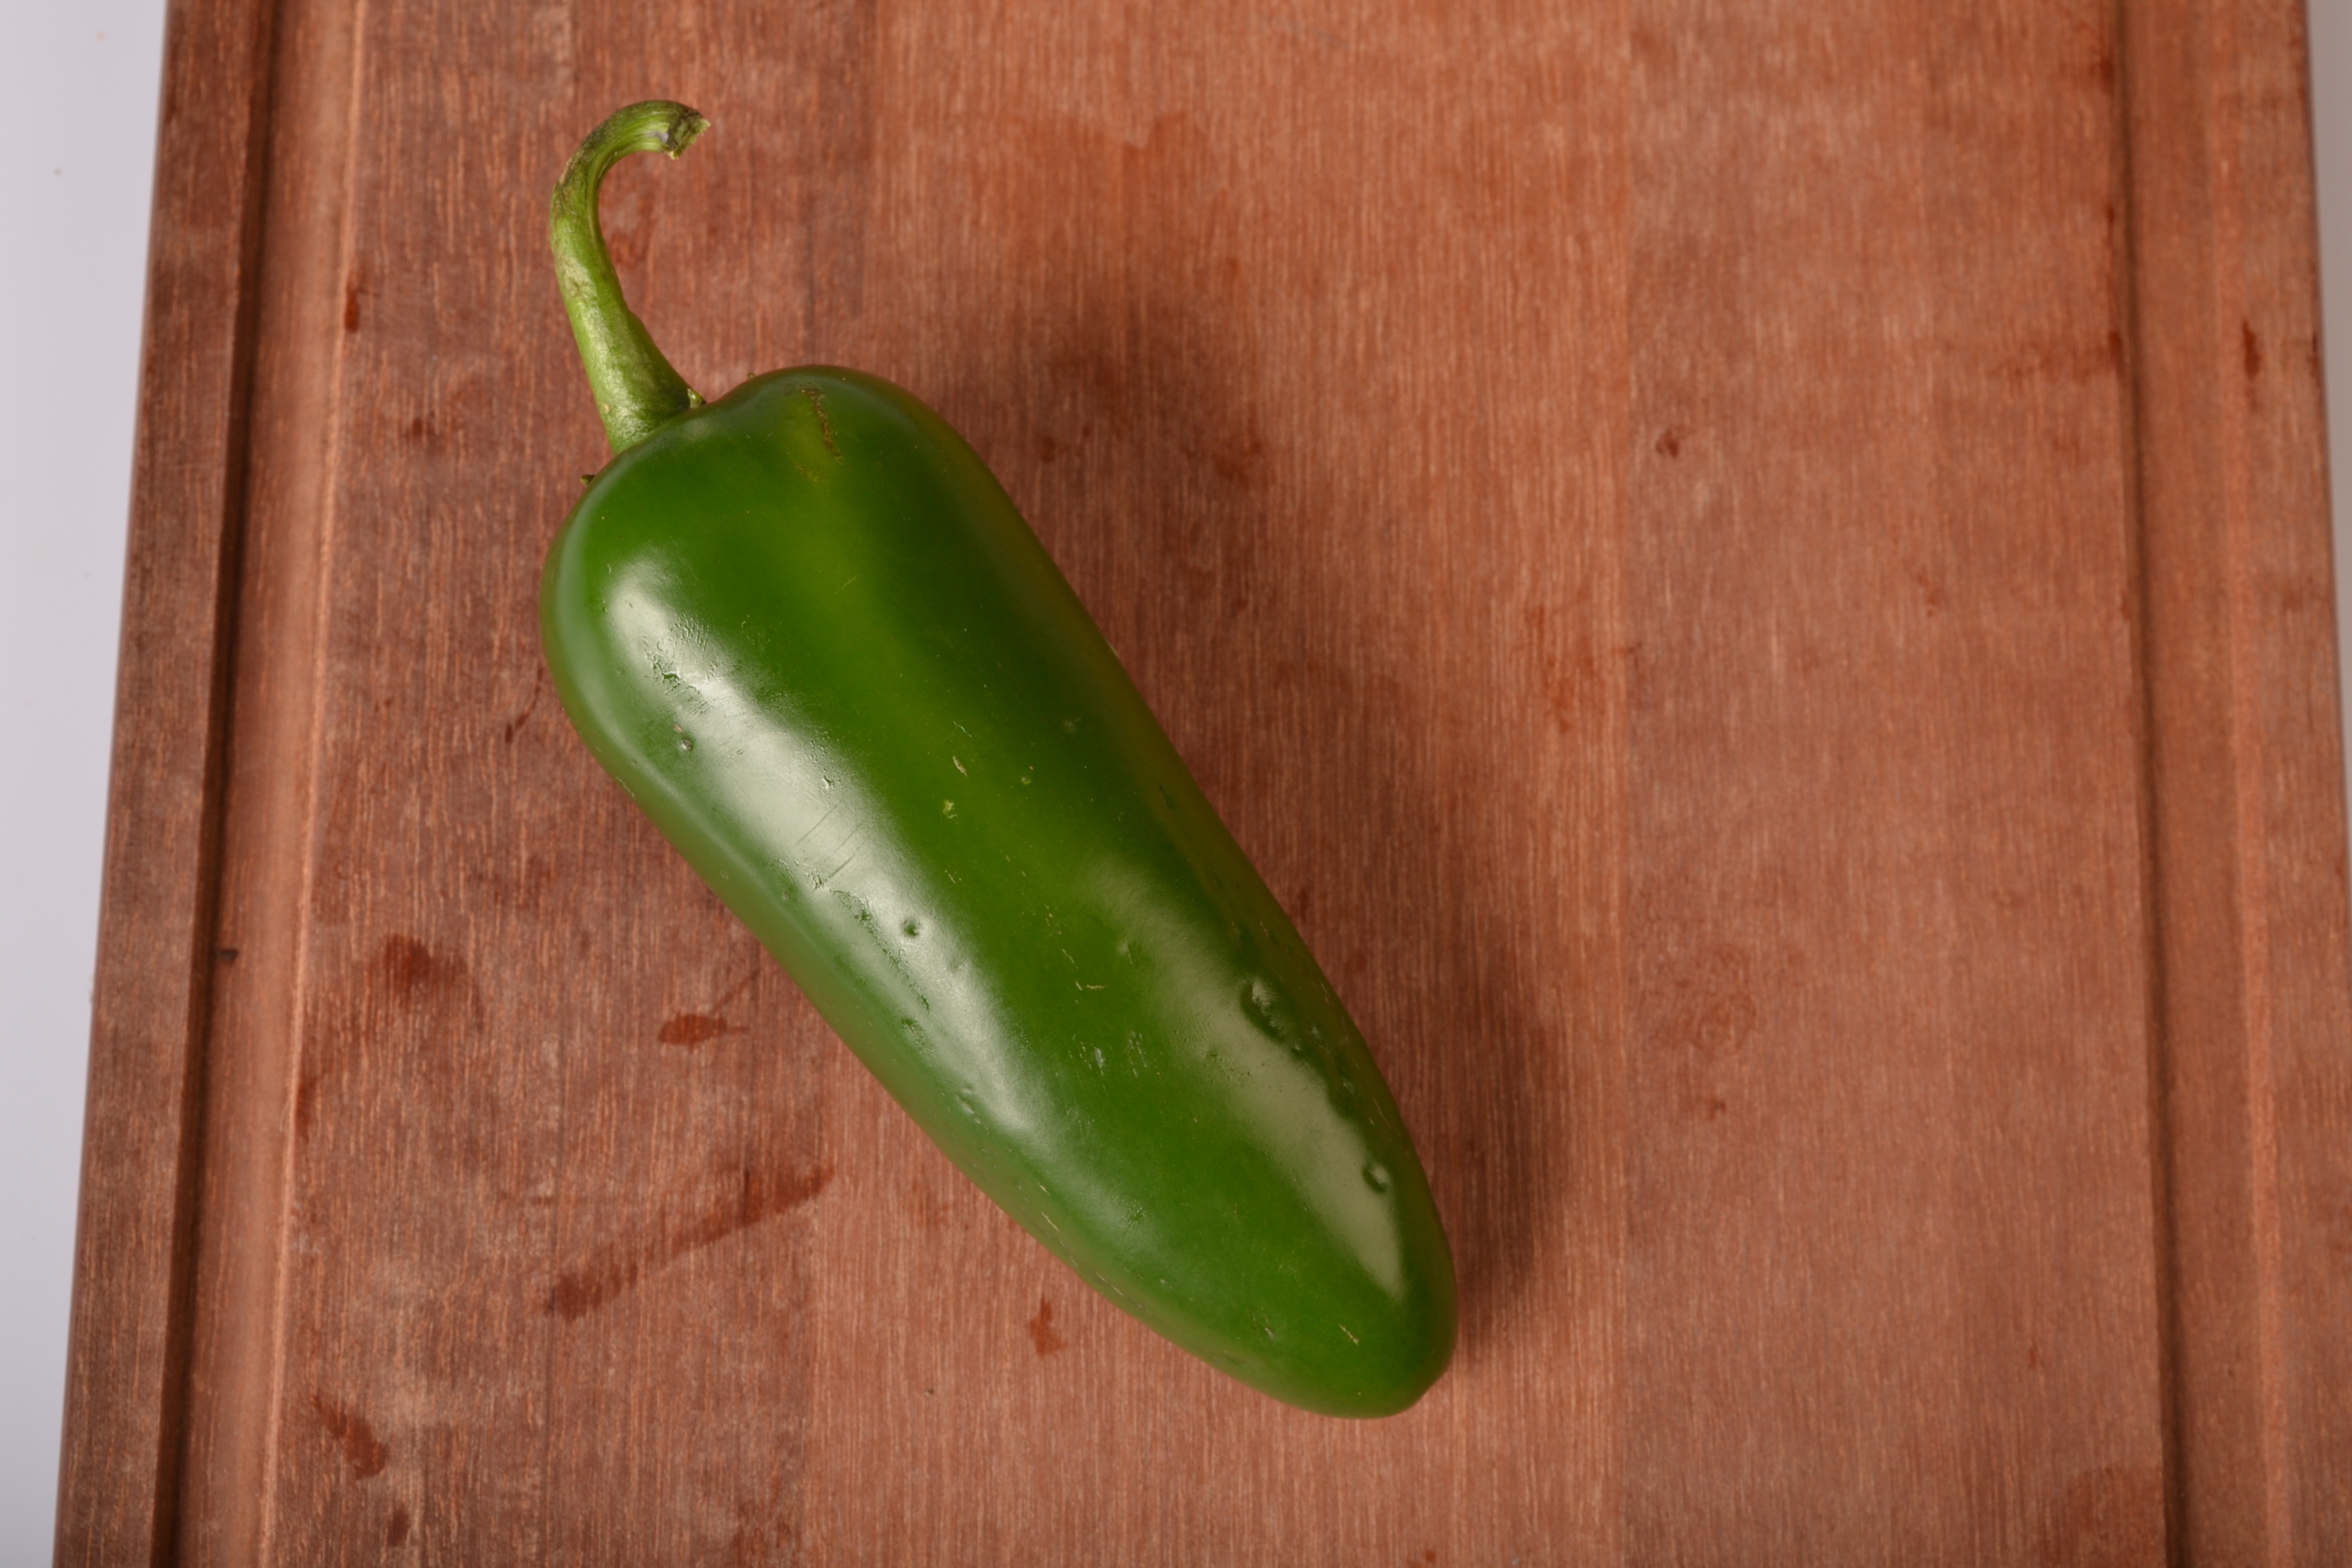
plant, fruit, food, green, pepper, chili, produce, vegetable, chile, peppers, spicy, flowering plant, jalapeno, chili pepper, land plant, bell peppers and chili peppers